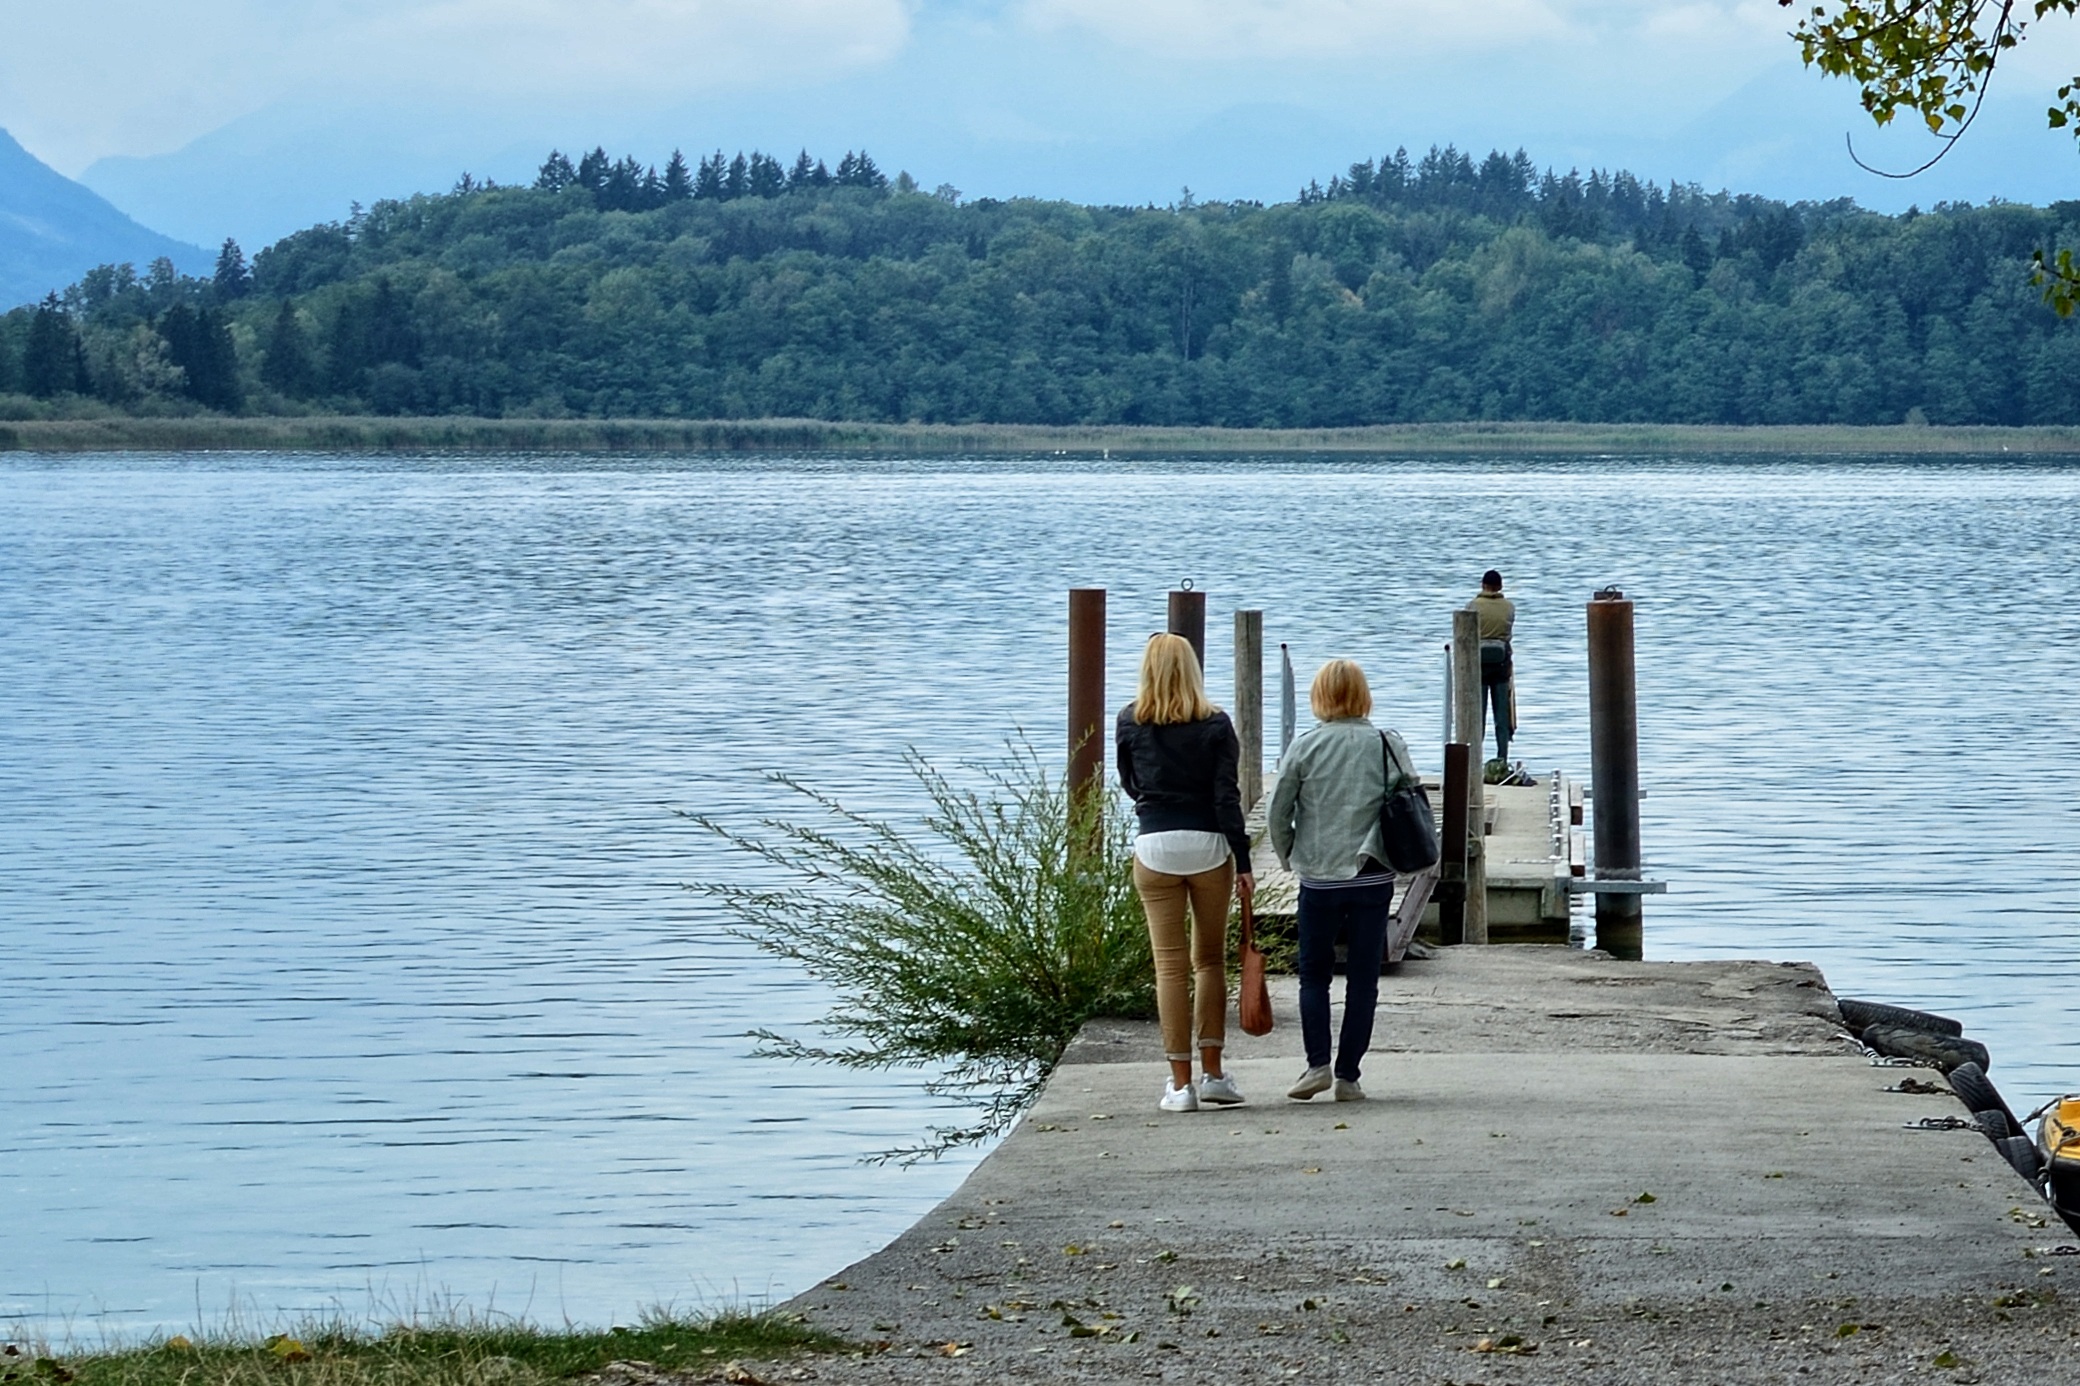
sea, water, nature, dock, shore, lake, pier, river, vacation, walk, web, vehicle, bay, romantic, human, reservoir, jetty, body of water, women, boating, look, loch, go, personal, kai, chiemsee